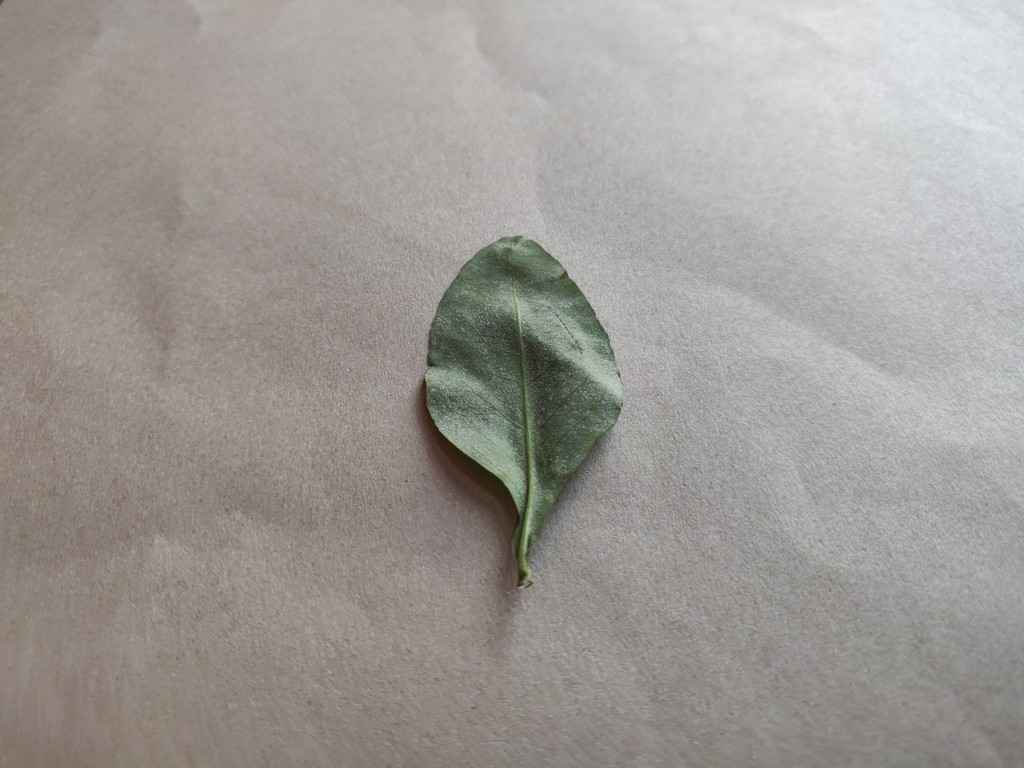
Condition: Unhealthy
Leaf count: single
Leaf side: back